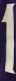
Number: 1